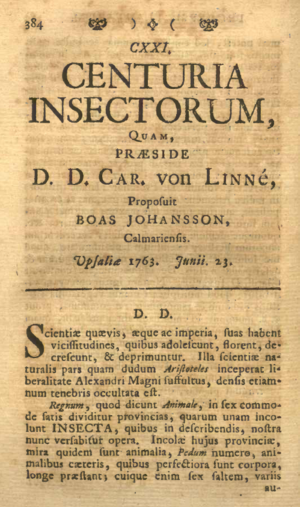
Centuria insectorum, en français « Cent insectes », est une œuvre de taxinomie parue en 1763 du naturaliste suédois Carl von Linné et soutenue comme thèse par Boas Johansson. L'attribution de la paternité réelle de l'œuvre à l'un ou l'autre des deux hommes fait l'objet de discussions. L'ouvrage comporte la description de 102 nouvelles espèces d'insectes et de crustacés dont les spécimens ont été envoyés à Linné depuis l'Amérique du Nord, le Suriname et Java, entre autres. Nombre des noms d'espèces donnés par Linné sont encore en usage aujourd'hui, quelques-uns ont été rapprochés de synonymes et l'un est le résultat d'un canular, un spécimen commun de Piérides dont les ailes ont été peintes et décrit comme la nouvelle espèce Papilio ecclipsis.